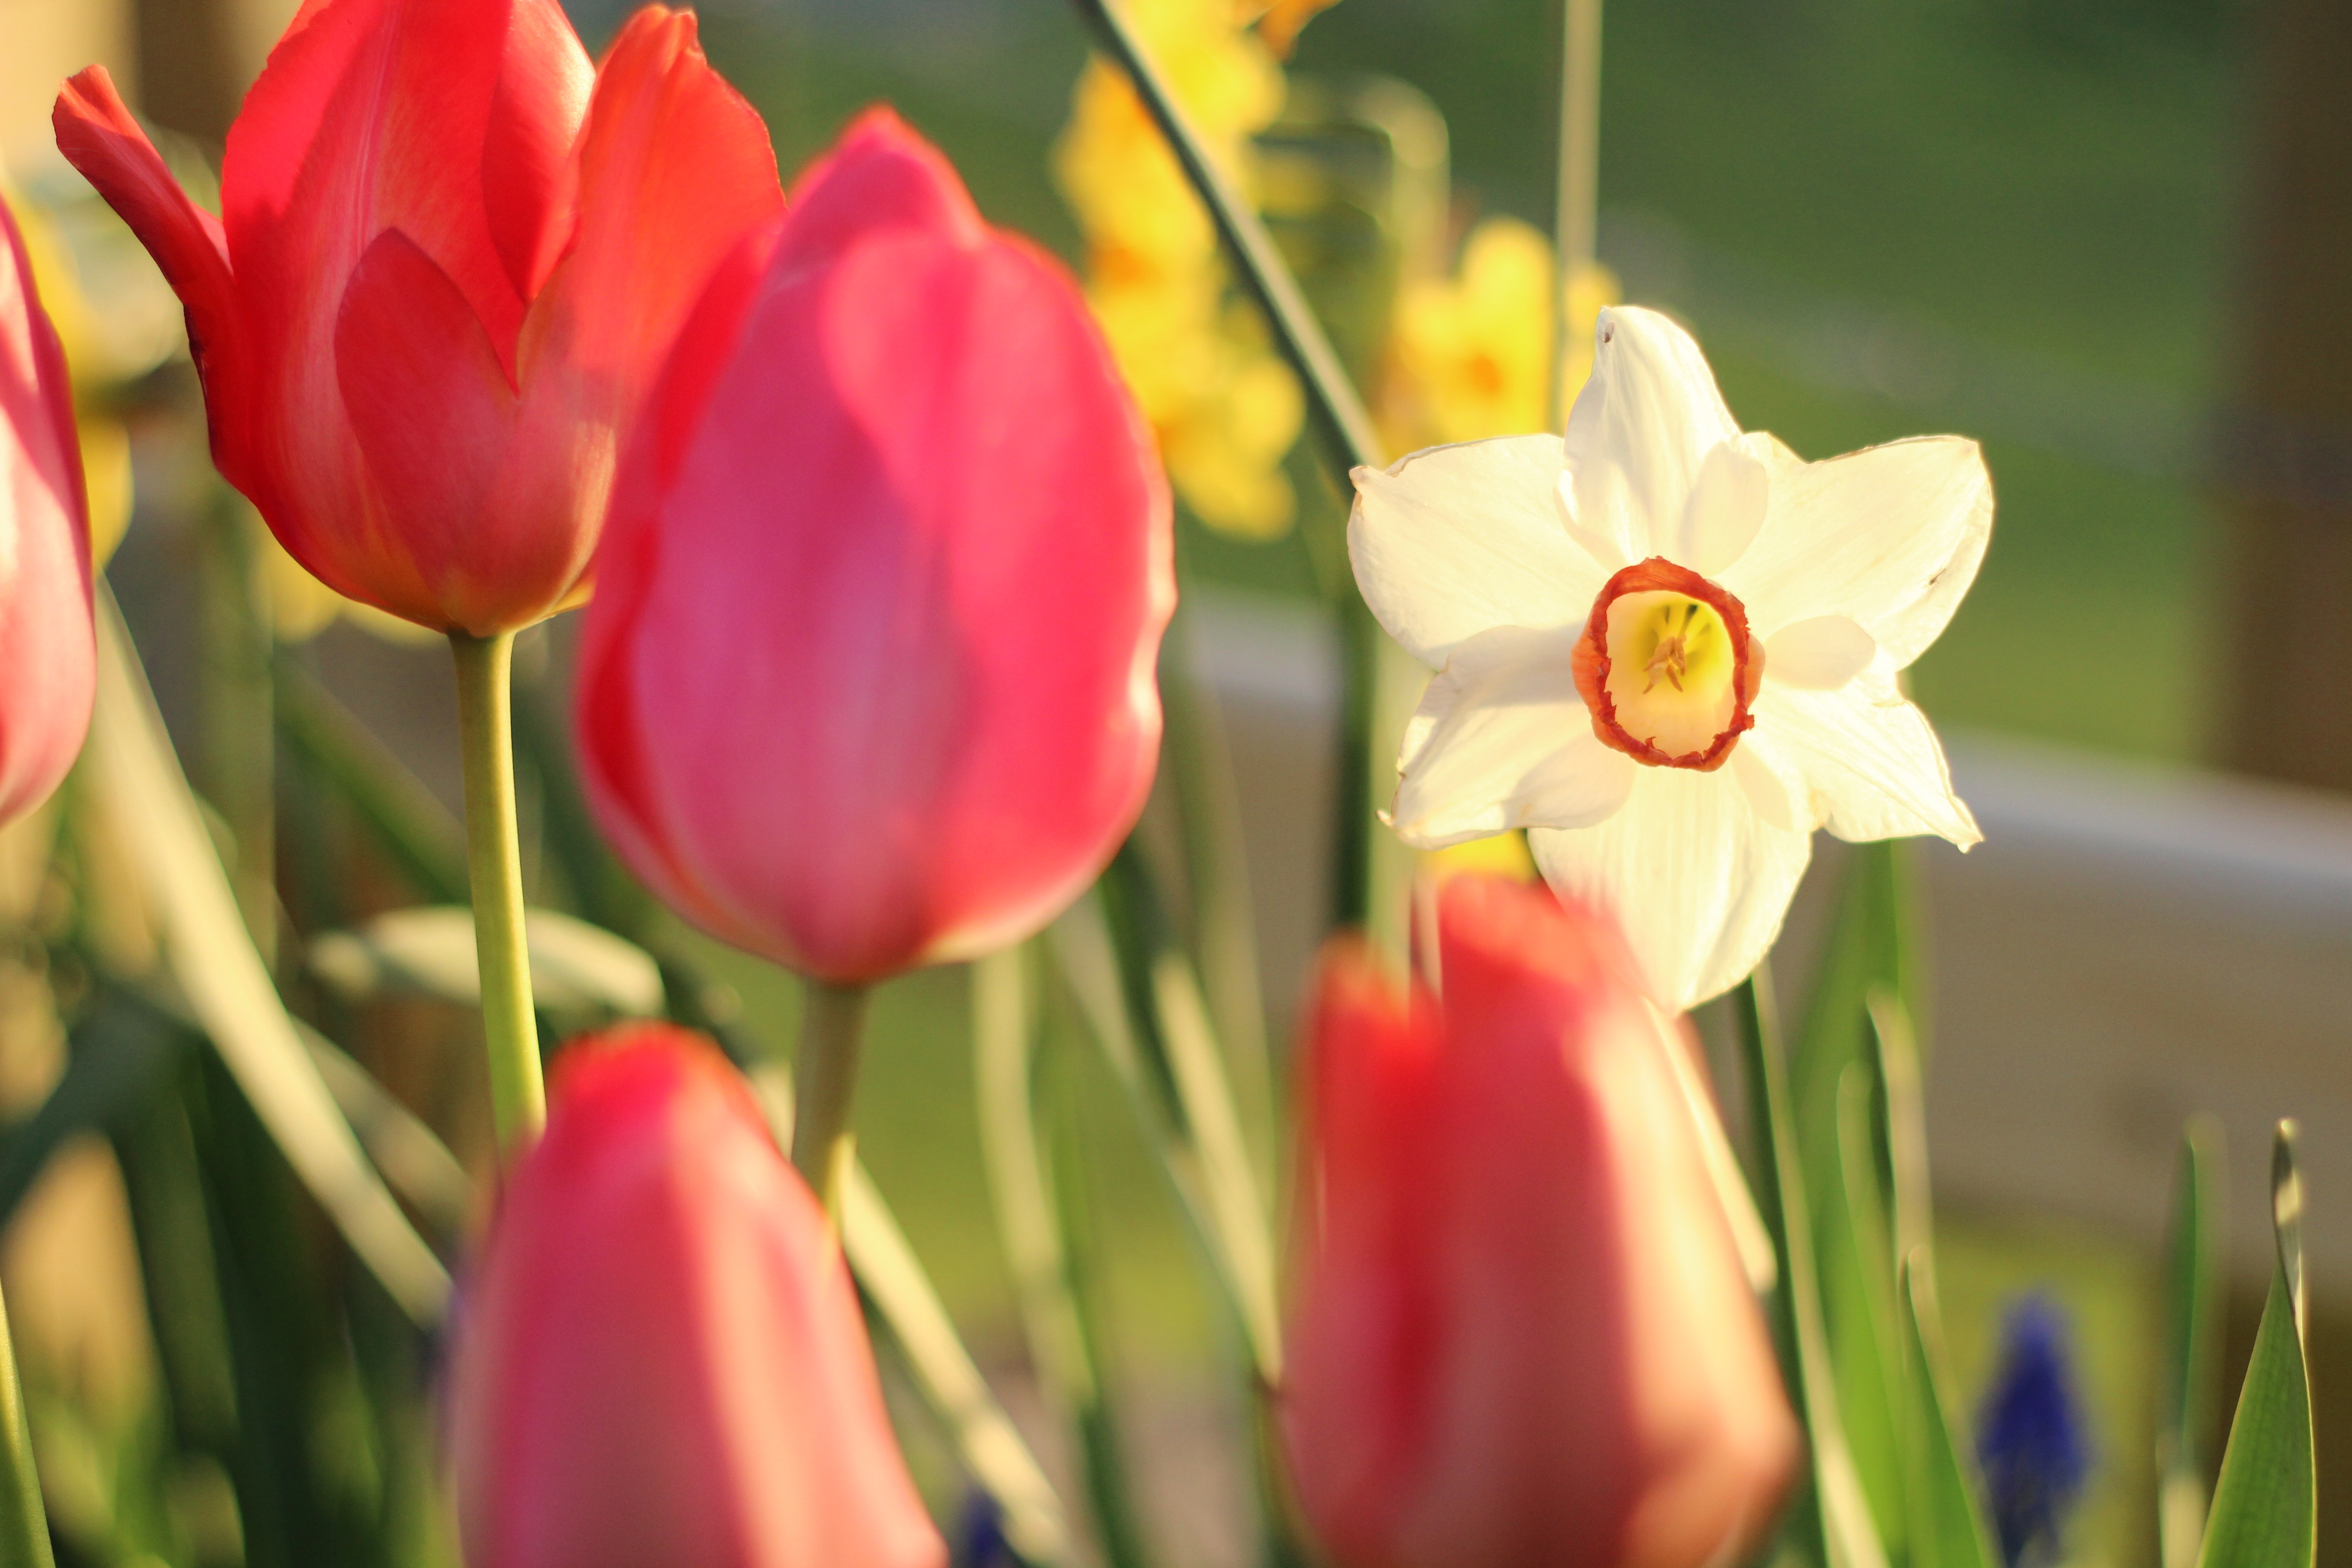
nature, blossom, plant, flower, petal, bloom, floral, tulip, spring, green, fresh, botany, colorful, daffodil, flora, colour, spring flower, macro photography, flowering plant, plant stem, land plant